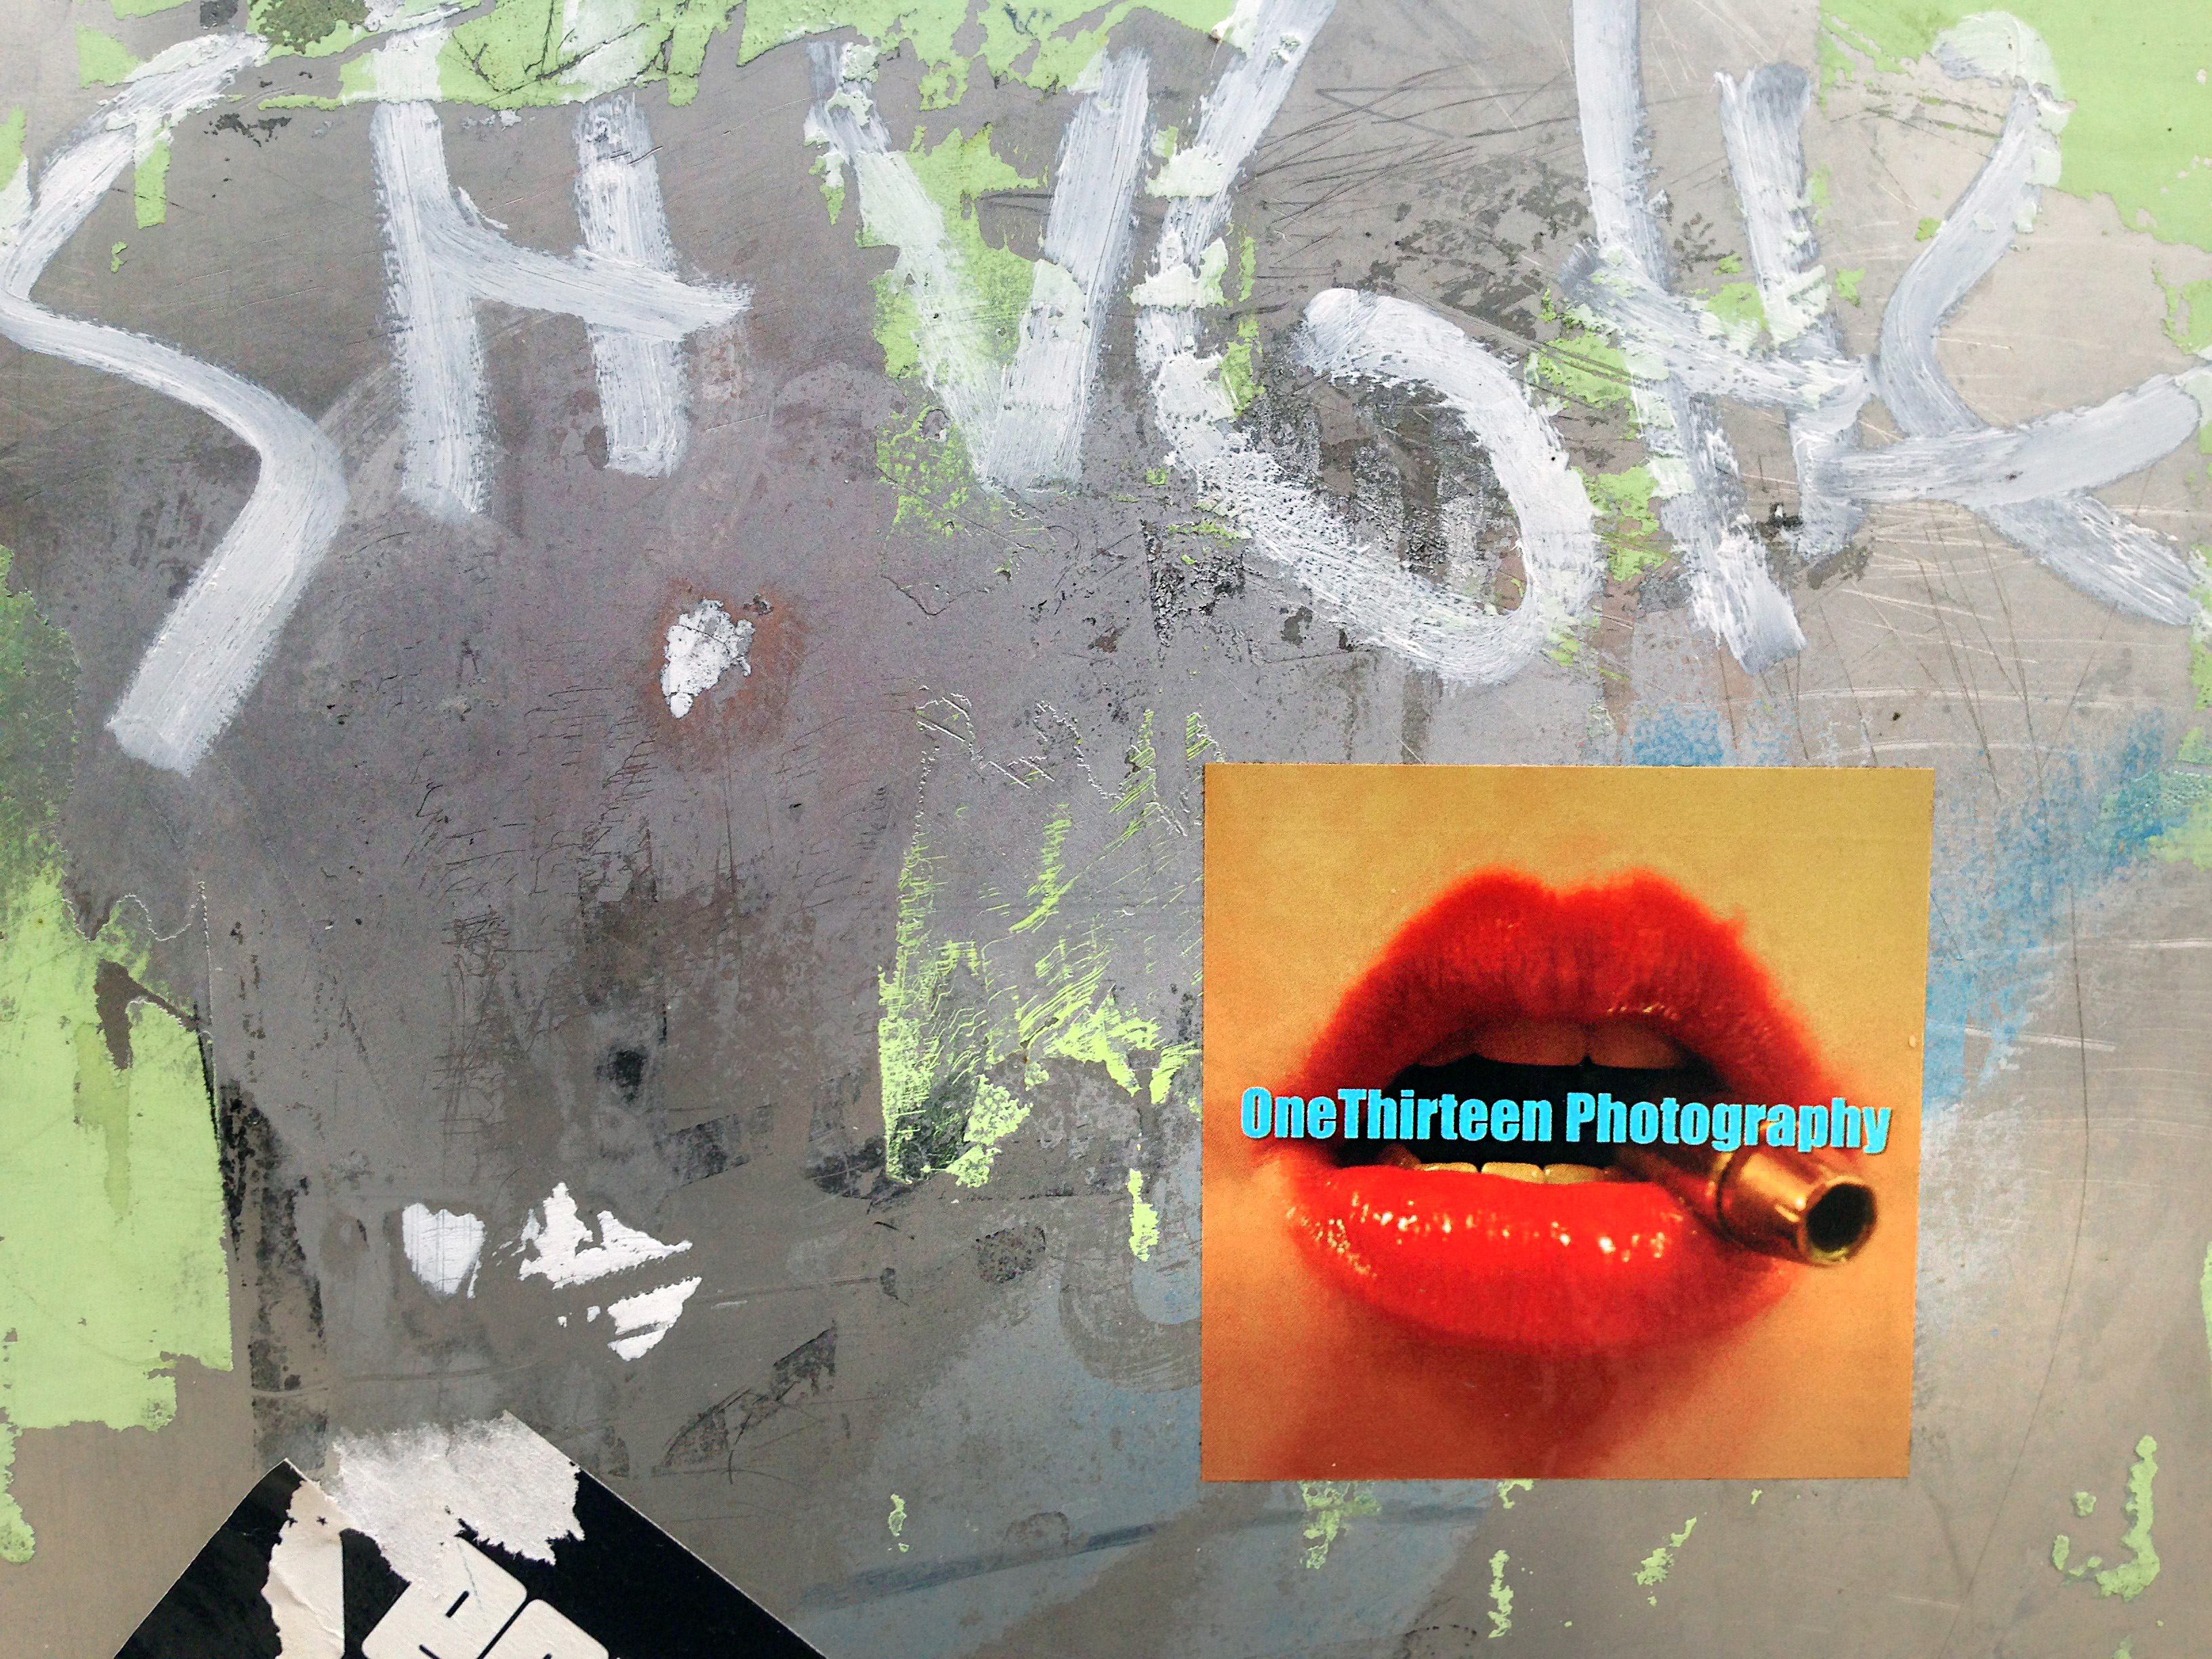
color, graffiti, art, lips, cipher, modern art